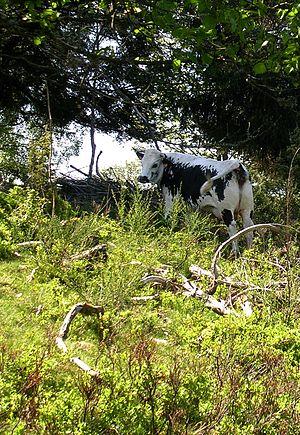
Vache vosgienne dans un pré envahi par les brimbelles (myrtilles) et les genêts, Le Tholy, Vosges.
La flore du massif des Vosges se répartit entre un étage collinéen, un étage montagnard et un étage subalpin. L'étage collinéen s'étend jusqu'à 500 mètres d'altitude environ. Entre 500 et 1 000 mètres se situe l'étage montagnard, puis au-delà, l'étage subalpin dont le point culminant est le Grand Ballon, à 1 424 mètres. Les différentes conditions environnementales sont à l'origine d'une végétation variée. Du fait de l'orientation nord-sud de la zone montagneuse, il existe un contraste marqué entre l'est et l'ouest, les vents d'ouest apportant les précipitations qui tombent en abondance sur le versant lorrain et les sommets, alors que le versant alsacien est plus sec.